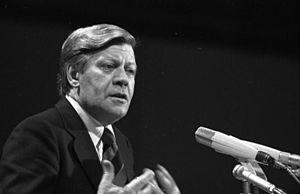
Les élections fédérales allemandes de 1980 se sont tenues le 5 octobre 1980, afin d'élire les quatre-cent quatre-vingt-seize députés de la neuvième législature du Bundestag, pour un mandat de quatre ans.
Les élections fédérales allemandes de 1976 se sont tenues le 3 octobre 1976, afin d'élire les quatre-cent quatre-vingt-seize députés de la huitième législature du Bundestag, pour un mandat de quatre ans.